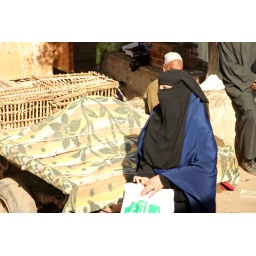
Local woman walking along side of road in Memphis, Egypt